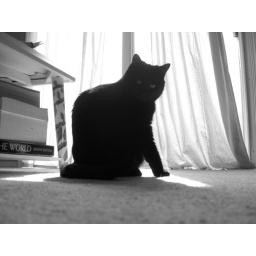
My two cats, Loki and Freya, the grey cat and the black cat, hanging out in front of the window.